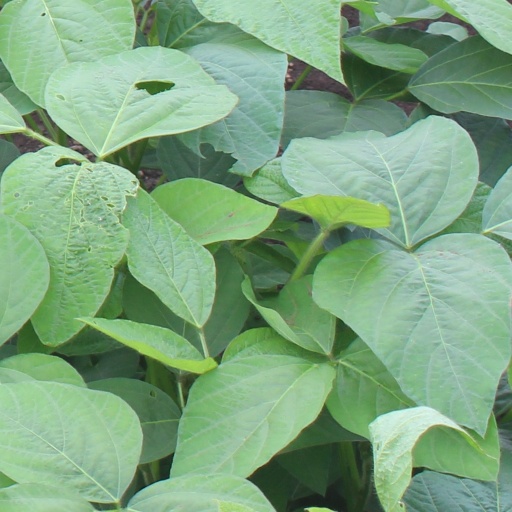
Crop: soybean